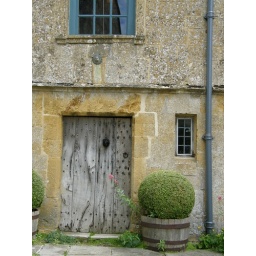
wooden door in Snowshill Manor